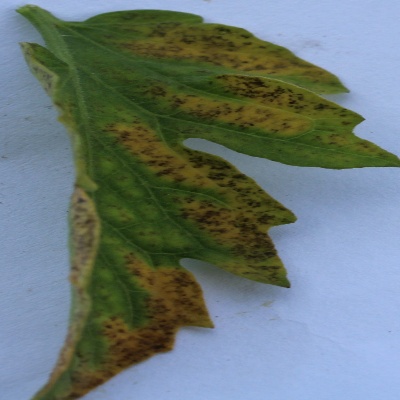
Crop: Tomato
Condition: septoria leaf spot